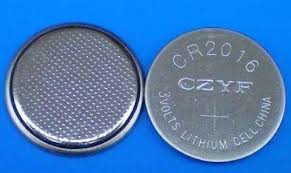
Waste category: battery